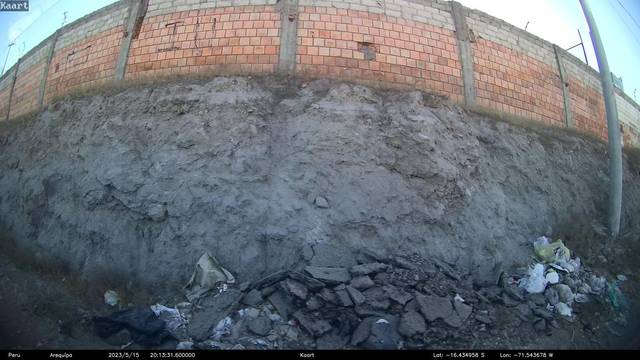
Region: Peru
Coordinates: -16.435, -71.544